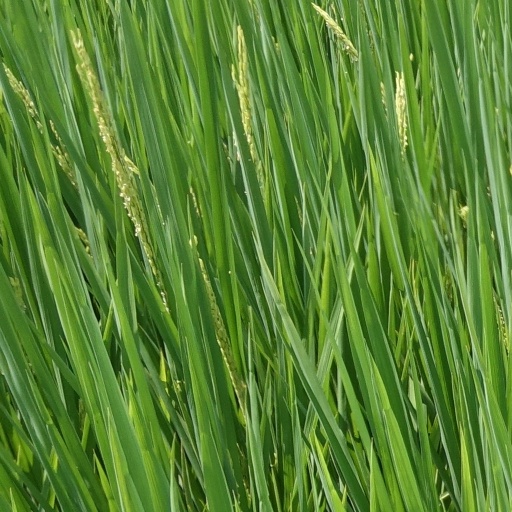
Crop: rice